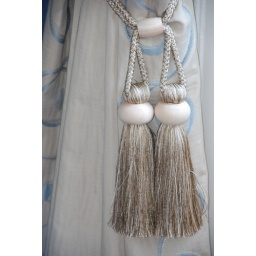
Some great tassles for curtains to fit a colour sheme in a historic building